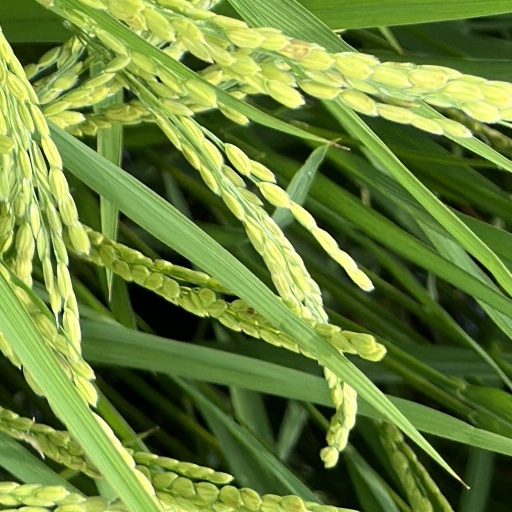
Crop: rice